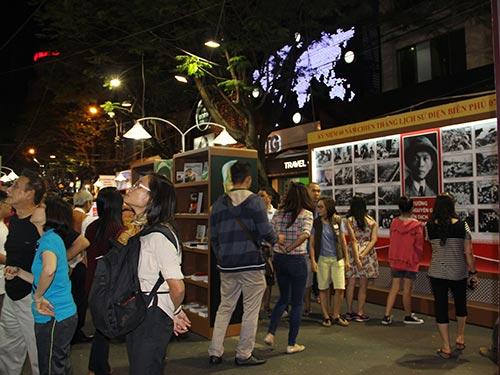
ở phía trước của tấm bảng trưng bày những bức ảnh có những kệ sách